Remington Zig-Zag Derringer

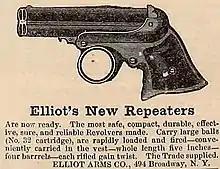
Elliot's new repeater, Harper's Weekly, (1864

A 6 shot 22 rimfire short, Remington's first firearm designed for metallic cartridge. Smith & Wesson patented the rim fire cartridge on August 8, 1854 patent number 11496. The patent was reissued in 1860. Six-Shot 3-3/16 barrel cluster with ZigZag grooves at the breech end working with diamond-shaped key extending in the interior from the ring trigger to provide the revolving mechanism of the barrels.